Judge Jules

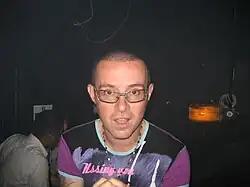
Judge Jules at 'The Gallery', Turnmills in 2006

O'Riordan appeared on the "Richard & Judy" chat show in 2003 with his counterpart Paul Masterson and singer/DJ Boy George, promoting their Hi-Gate album, on which Boy George made a cameo singing contribution.